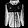
Label: Coat